Lou Ambers

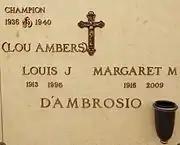
Crypt of Ambers and his wife Margaret

After his last bout, Ambers wanted to continue with his career, but his manager, Al Weill, convinced him that he was through, and to retire. Ambers never fought again.